Production of Avengers: Infinity War and Avengers: Endgame

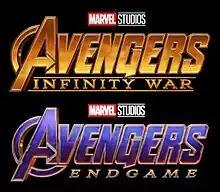
Logos for "" (top) and "" (bottom)

"" and "" are American superhero films based on the Marvel Comics superhero team the Avengers, produced by Marvel Studios and distributed by Walt Disney Studios Motion Pictures. They are the sequels to "The Avengers" (2012) and "" (2015), and respectively serve as the 19th and 22nd films of the Marvel Cinematic Universe (MCU). Both films were directed by Anthony and Joe Russo from screenplays by the writing team of Christopher Markus and Stephen McFeely. They feature an ensemble cast composed of many previous MCU actors, headlined by Robert Downey Jr., Chris Hemsworth, Mark Ruffalo, Chris Evans, Scarlett Johansson, Don Cheadle, Karen Gillan, Bradley Cooper, Gwyneth Paltrow, and Josh Brolin. In "Infinity War", the Avengers and the Guardians of the Galaxy fail to prevent Thanos from collecting the six all-powerful Infinity Stones and he uses them to kill half of all life in the universe. In "Endgame", the surviving Avengers and their allies attempt to reverse Thanos's actions.